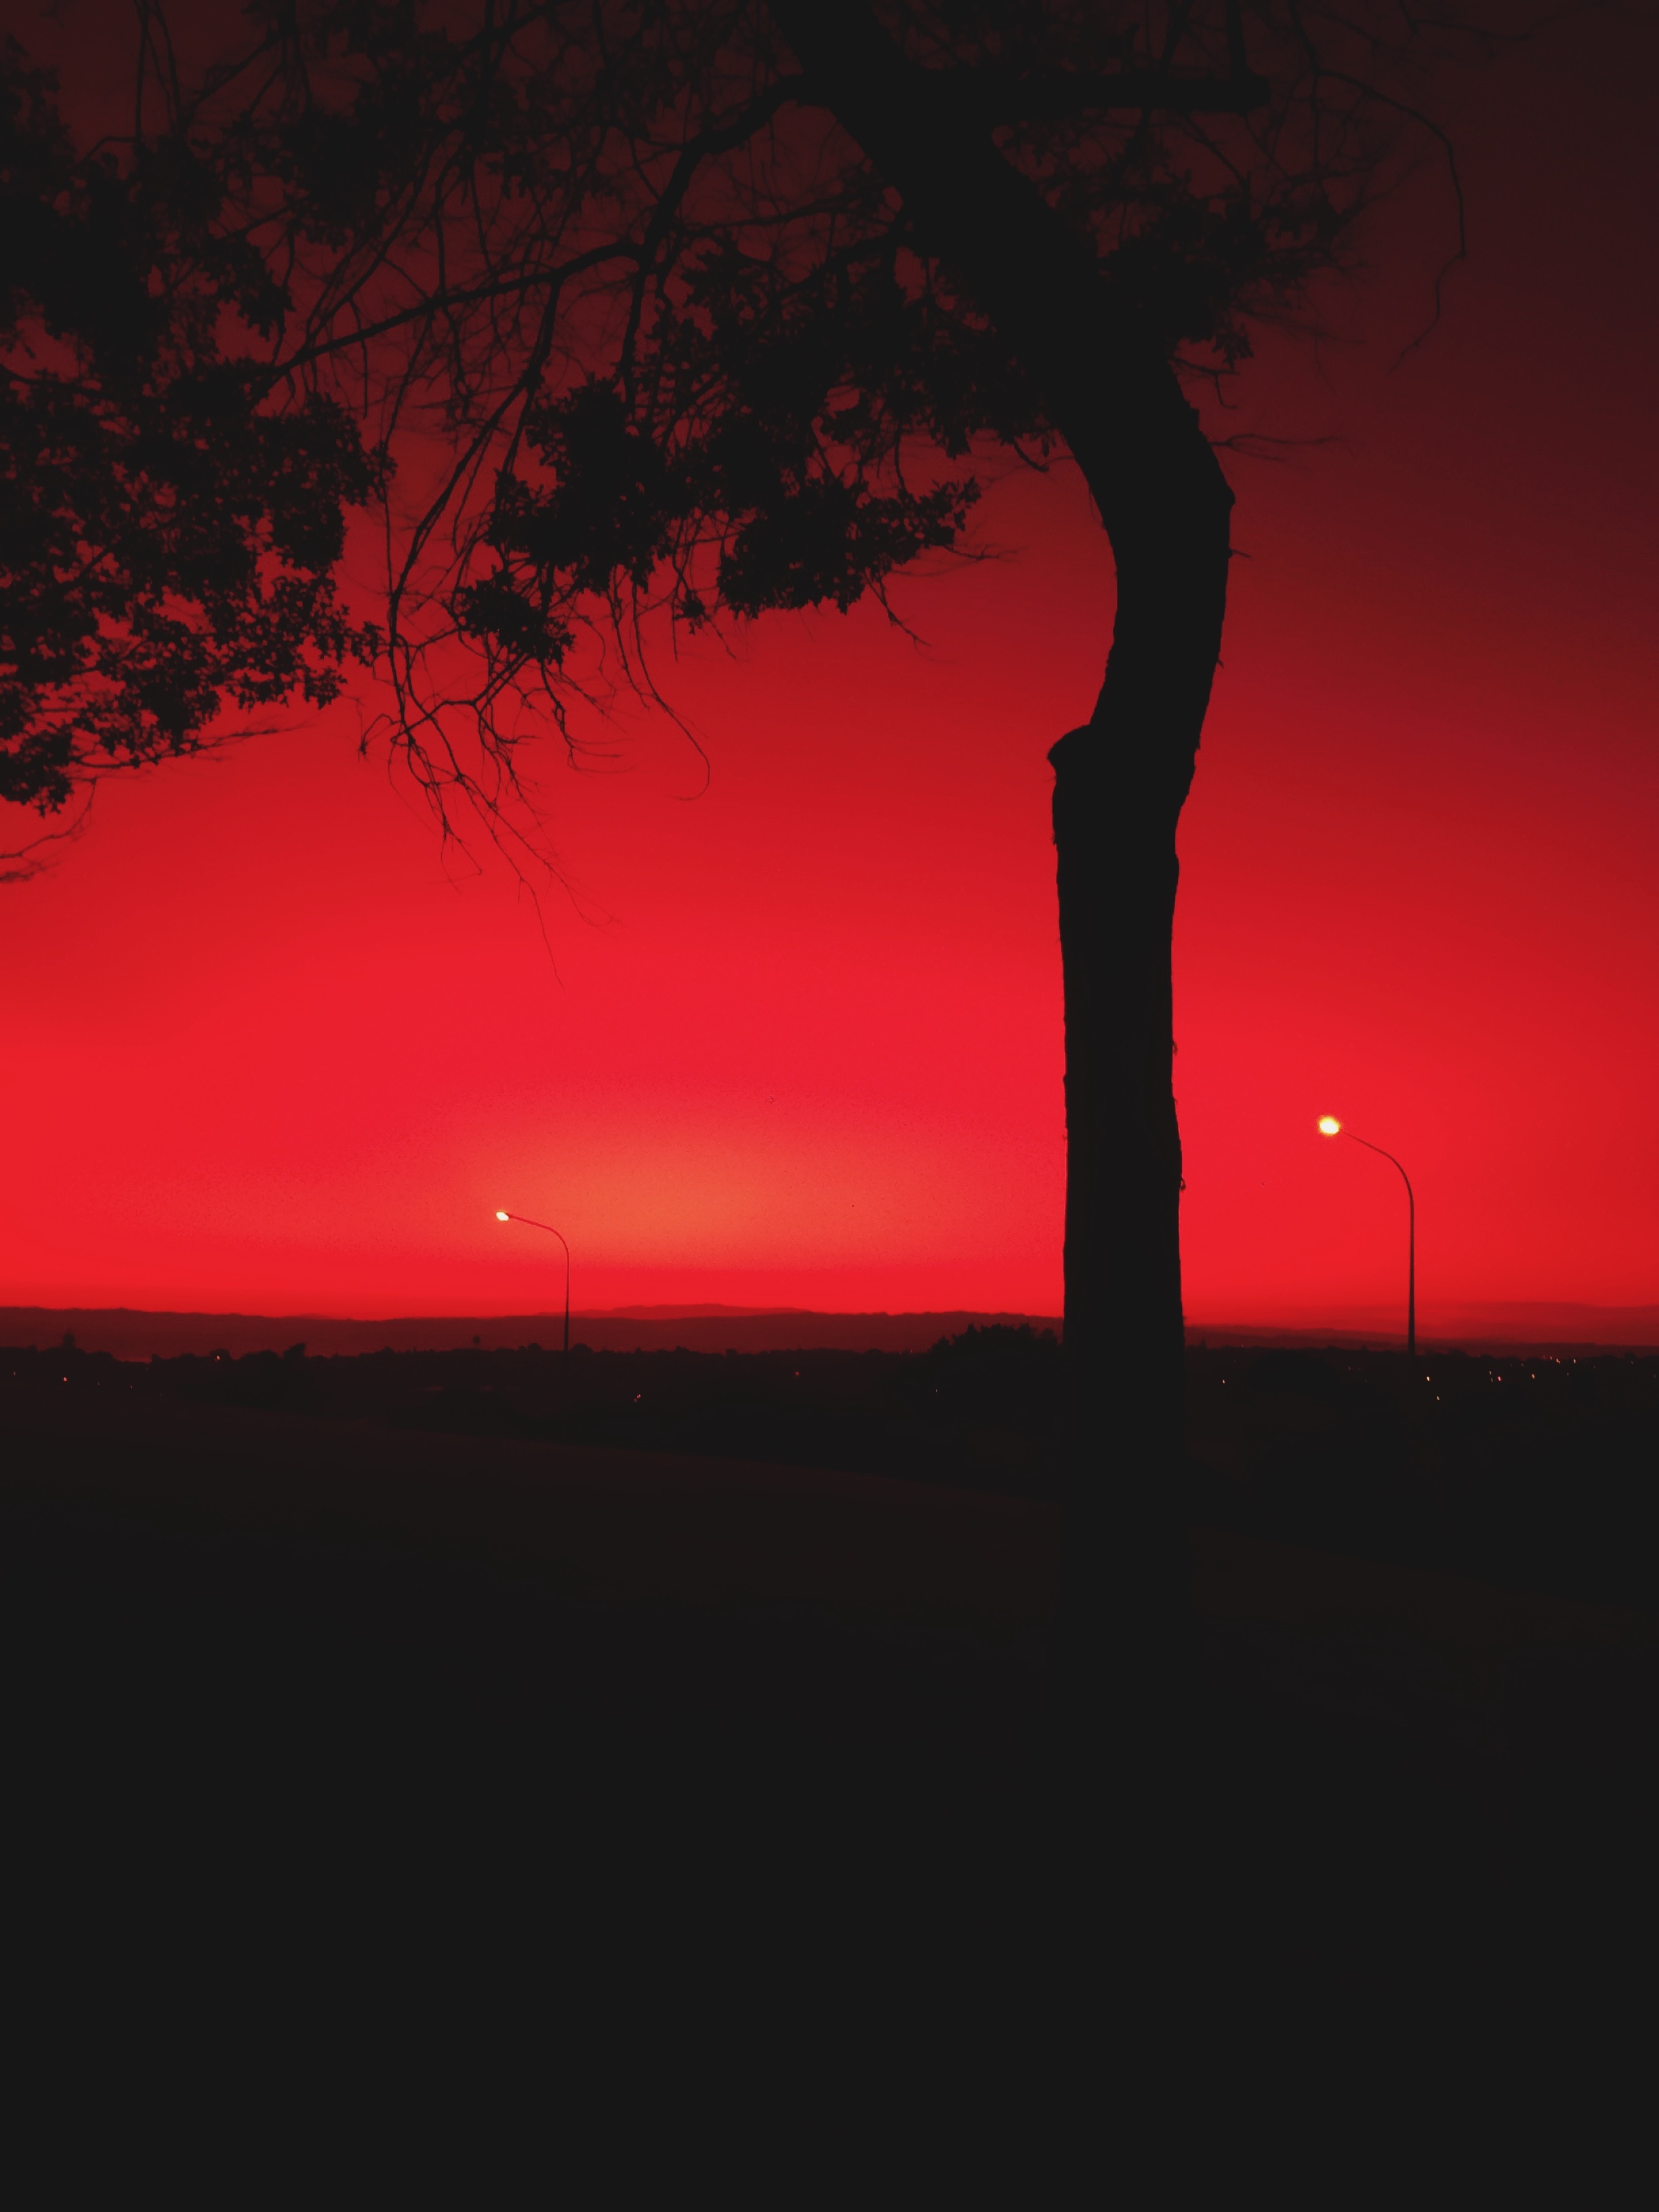
light, sunrise, sunset, dawn, atmosphere, dusk, evening, red, darkness, afterglow, red sky at morning